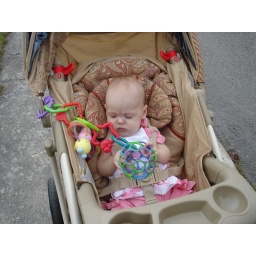
First time in the stroller without the car seat